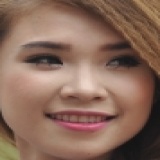
ca sĩ Khởi My